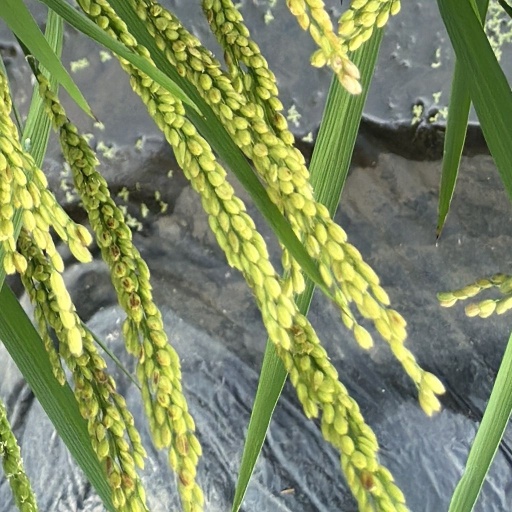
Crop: rice